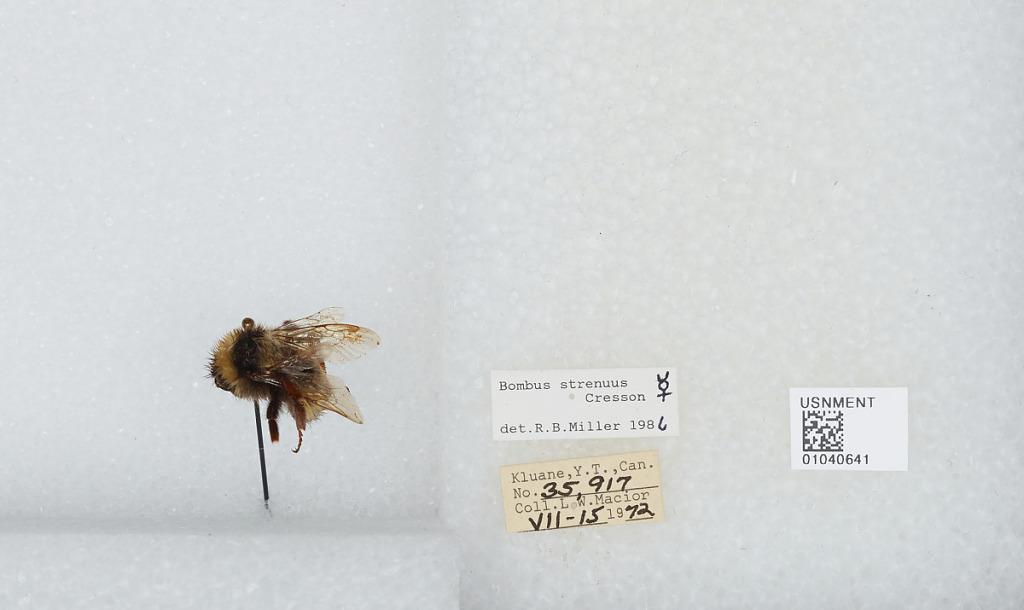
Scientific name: Bombus (Alpinobombus) neoboreus Sladen
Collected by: L. Macior
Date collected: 1972-8-15
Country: Canada
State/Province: Yukon Territory
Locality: Kluane
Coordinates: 60.75, -139.5
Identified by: Miller, R. B.